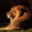
Label: lion